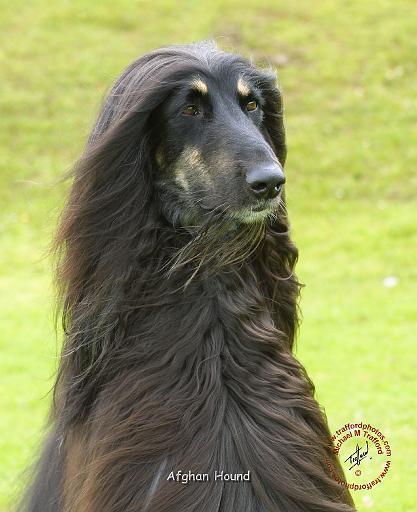
Afghan_hound